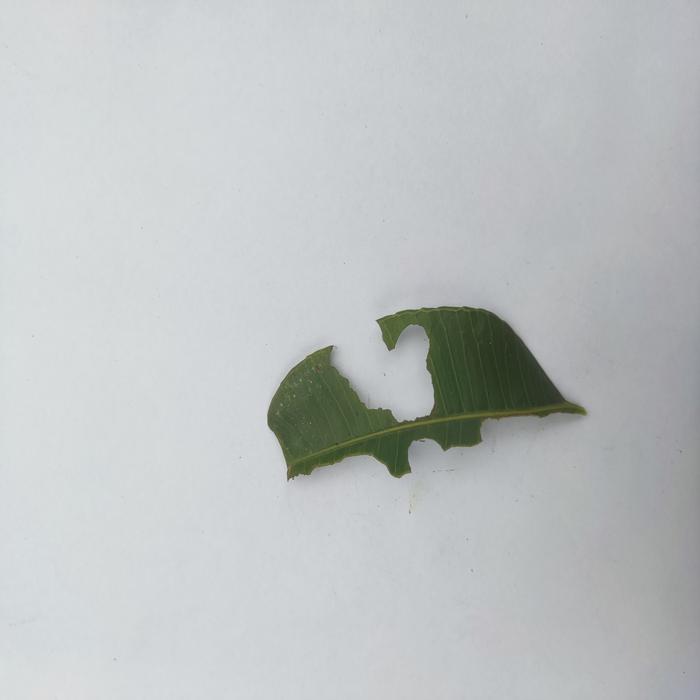
Crop: Hog Plum
Leaf condition: Caterpillars_Infestation